Ahalya

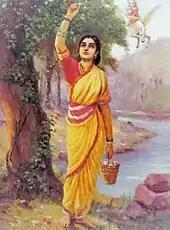
Raja Ravi Varma's "Ahalya Indravalokan": Ahalya plucks flowers as Indra (top right corner), astride his flying horse, comes to visit her.

The "Bala Kanda" of the "Ramayana" is the earliest text to describe Ahalya's seduction in detail. It states that Indra becomes enamoured by Ahalya's beauty, learns of her husband's absence and comes to the ashram disguised as Gautama to request sexual intercourse with her, praising her as a shapely and slim-waisted woman. She sees through his disguise, but consents owing to her "curiosity". According to another interpretation, Ahalya's pride in her beauty compels her. Having satiated his lust, Ahalya requests that Indra, her "lover" and the "best of gods", flee and protect them from Gautama's wrath. The "Kathasaritsagara" (11th century CE) is one of the few texts that mirror the "Bala Kanda"'s Ahalya, who makes a conscious decision to accept Indra's advances. However, in this text Indra arrives undisguised.